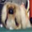
Label: dog